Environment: real
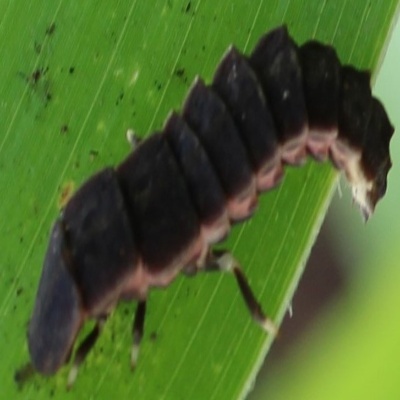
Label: fall_armyworm